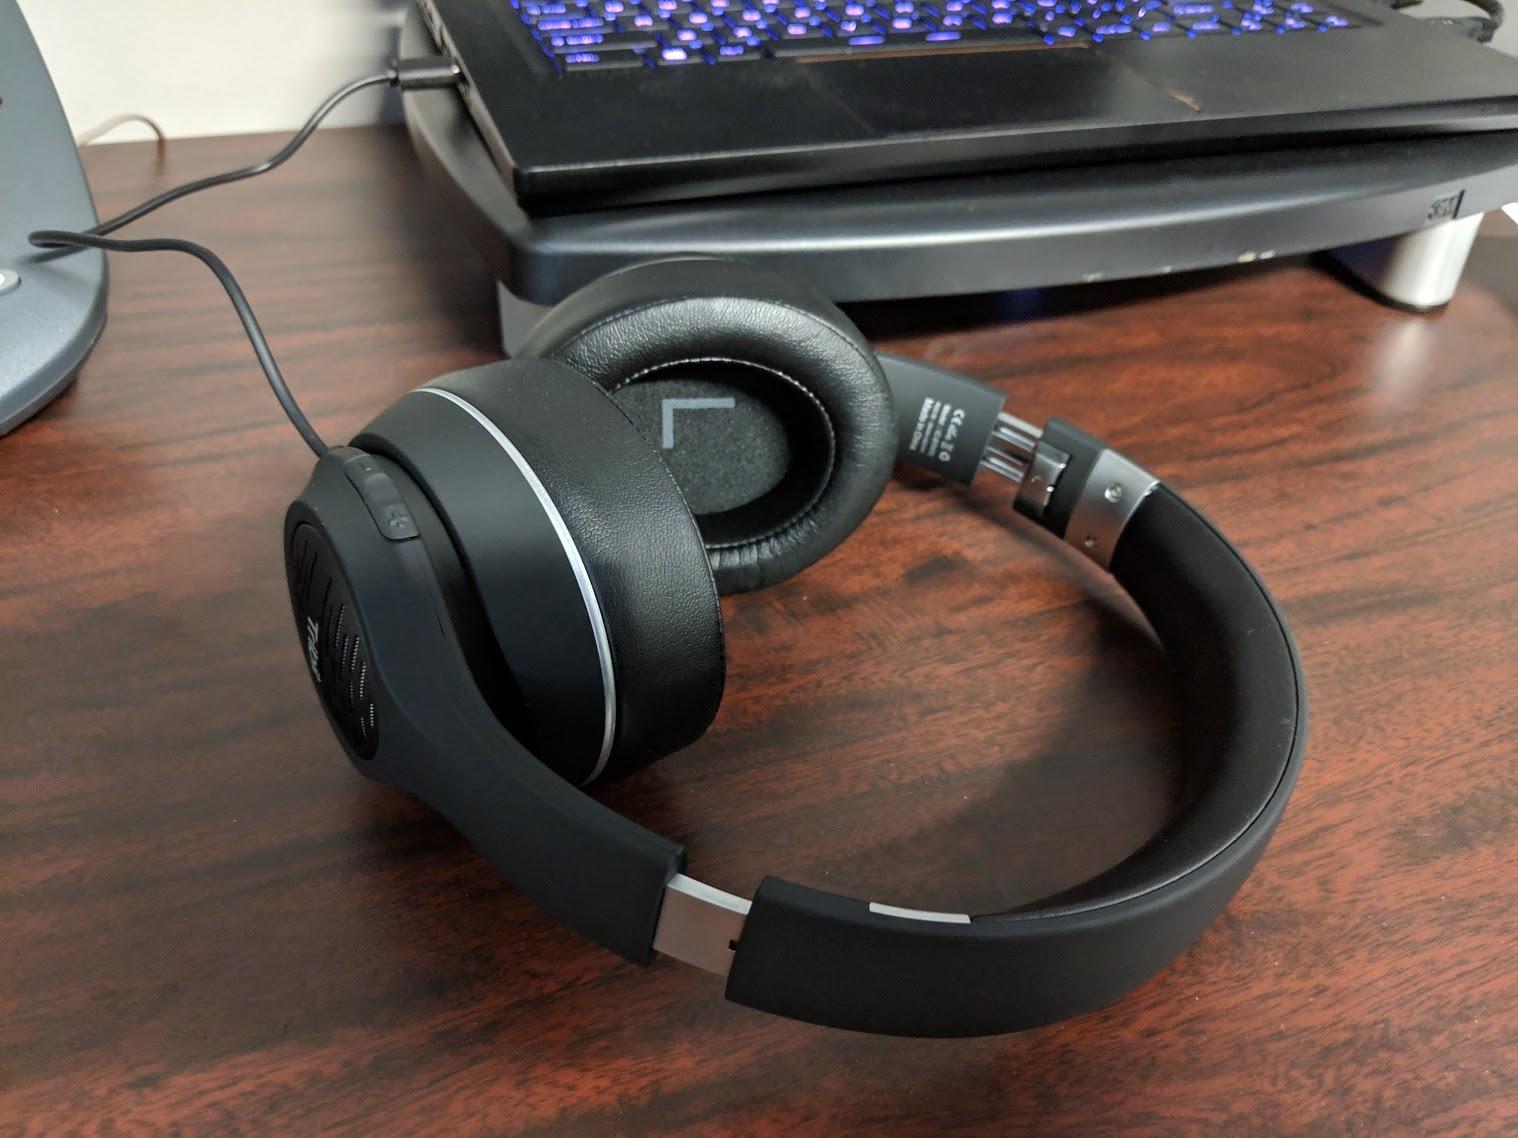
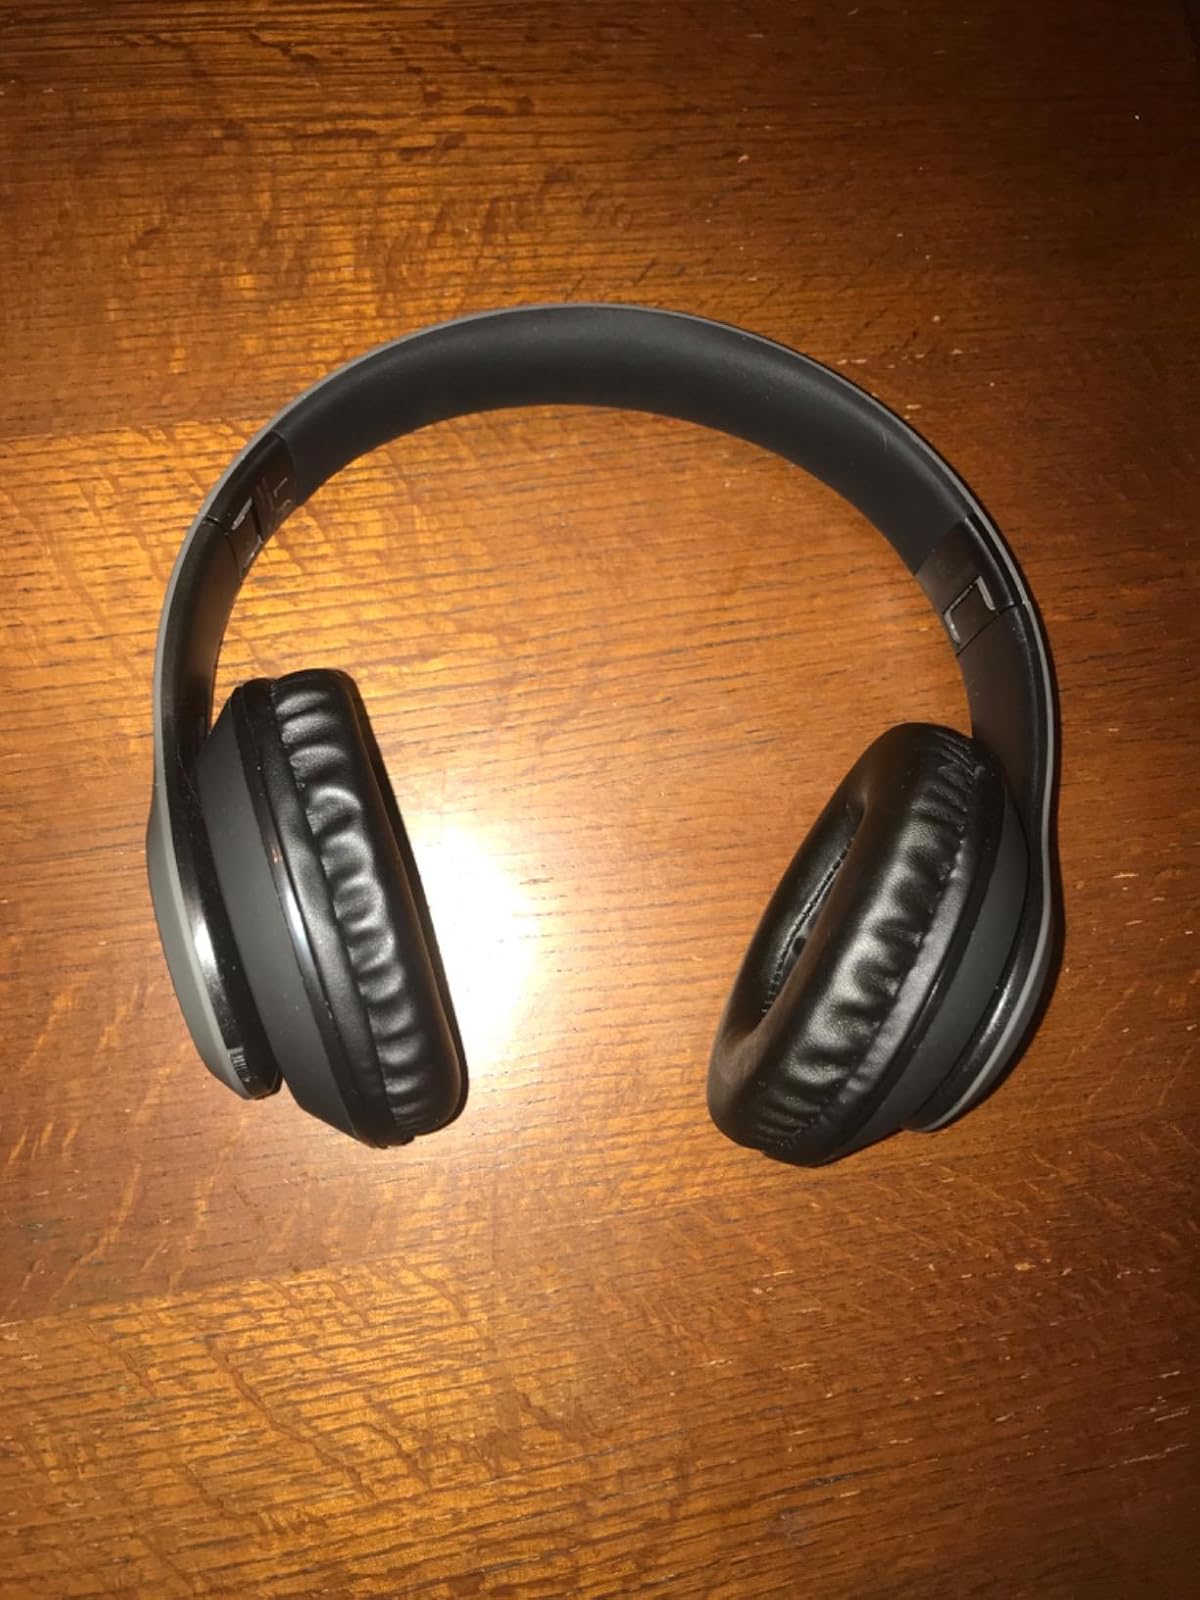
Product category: headphones
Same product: no